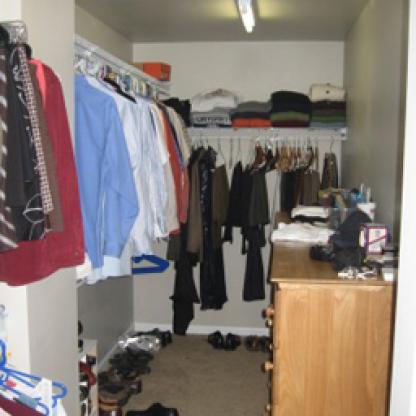
Scene: Indoor